Jim Benton (American football)

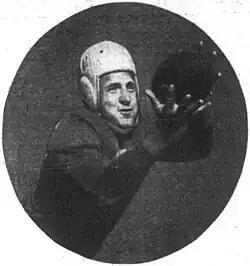
Benton, circa 1947

James Warren "Big Jim" Benton (September 25, 1916 – March 28, 2001) was an American football player. He played professionally in the National Football League (NFL) with the Cleveland / Los Angeles Rams and the Chicago Bears between 1938 and 1947. Benton was the first NFL receiver to gain more than 300 yards in a game, a record that stood for 40 years. He was selected for the National Football League 1940s All-Decade Team.